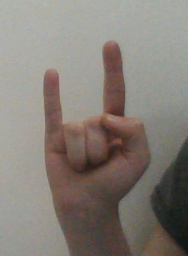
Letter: la